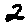
Label: 2